Northern Canada

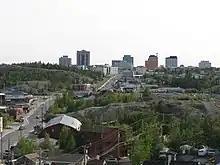
Skyline of Yellowknife, Northwest Territories

The "far north" is synonymous with the areas north of the tree line: the Barren Grounds and tundra. This area is home to the various sub-groups of the Inuit, a people unrelated to other Indigenous peoples in Canada. These are people who have traditionally relied mostly on hunting marine mammals and caribou, mainly barren-ground caribou, as well as fish and migratory birds. The Inuit lived in groups that pursued a hunter-gatherer lifestyle, with a basic governmental system in which power was exercised by the local headman, a person acknowledged to be the best hunter, and the angakkuq, sometimes called shamans. This area was somewhat involved in the fur trade, but was more influenced by the whaling industry. Britain maintained a claim to the far north as part of the British Arctic Territories, and in 1880 transferred its claim to Canada, who incorporated the far north into the Northwest Territories.